Nello Formisano

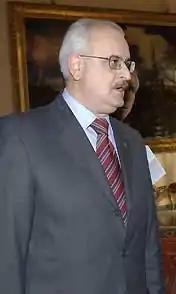
Nello Formisano

Aniello "Nello" Formisano (born 10 June 1954) is an Italian politician and lawyer.